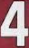
Number: 4